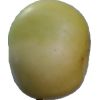
Label: Apple 6